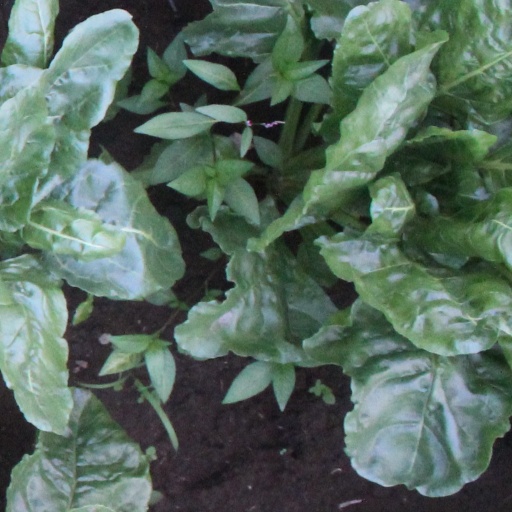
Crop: sugar beet